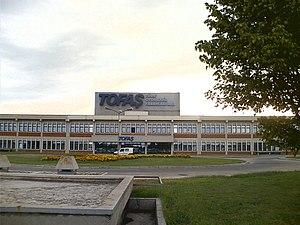
TOFAŞ est un constructeur automobile turc, dont le siège est à Istanbul en Turquie et dont le site de production est situé à Bursa.
Les listes ci-dessous présentent les usines de production et d'assemblage d'automobiles détenues, directement ou indirectement, par le groupe automobile Italien FCA Ityaly